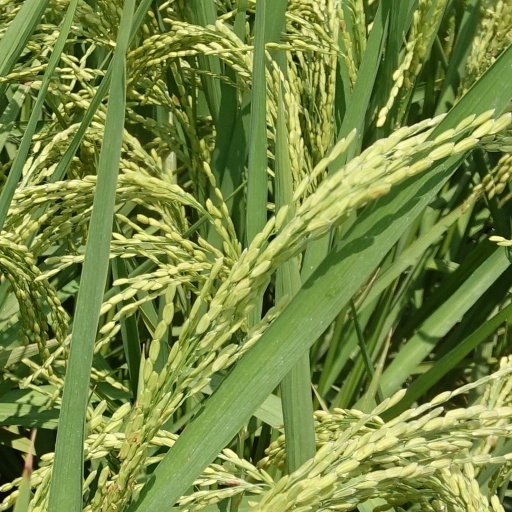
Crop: rice